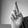
ASL letter: R